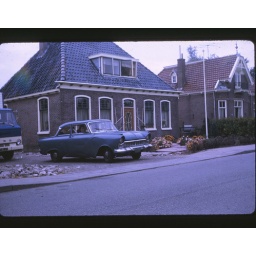
blue car in front of house